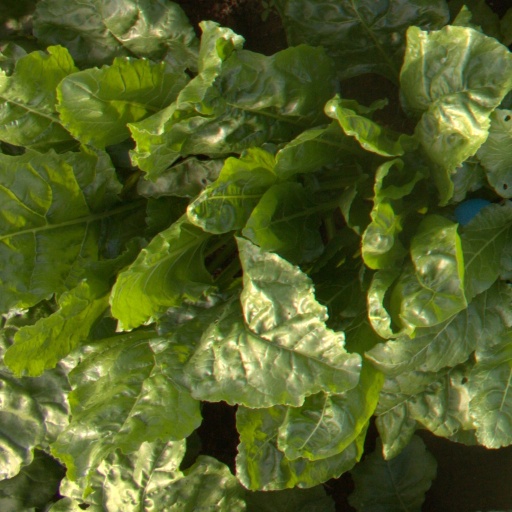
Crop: sugar beet